Mokosh

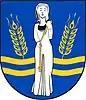
Contemporary coat of arms of the village of Mokošín in the Czech Republic, which may be named after Mokosh

In Old East Slavic texts, the name "Mokosh" is rendered as "Mokošĭ", "Mokŭšĭ" – in ancient texts uppercase was not used. According to Oleg Trubachyov, the form "Mokŭšĭ" was formed through the secondary adideation of "*Mokošь" and "*kъšь" "fate". Grammatically, the theonym Mokosh belongs to the feminine gender, from which it is inferred that the deity was specifically a goddess. In older studies and later chronicles, she may have appeared to be a male deity, but this variant is secondary to the original. According to the most-reasonable and widespread etymology the theonym was formed by the suffixal method from the Proto-Slavic stem "*mok-" meaning "wet" with the suffix "*-ošь". Vladimir Toporov and Vyacheslav Ivanov comment this etymology is "indisputable", understanding her name as "She who is wet". The first to put forward such an etymology was Vatroslav Jagić, who believed the theonym is a translation or an amplification of the Greek word "malakiya", and therefore "Mokosh" was a literary fiction. Toporov, Ivanov and Max Vasmer consider Jagić's position to be incorrect.